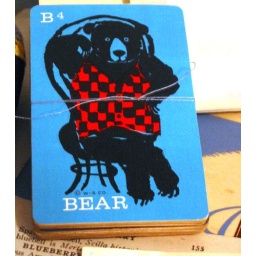
bear in a chair